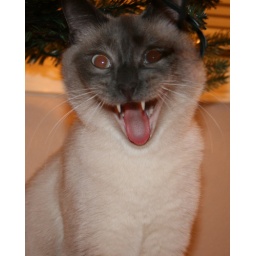
Caught our cat yawning under the Christmas tree